Babaoshan Revolutionary Cemetery

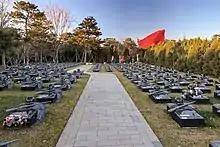
Martyrs' cemetery in Babaoshan

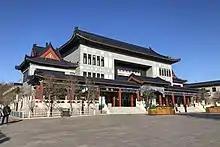
The crematorium at Babaoshan

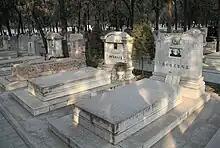
Graves at the cemetery.

The ashes of Emperor Puyi, initially deposited at Babaoshan upon his death in 1967, were transferred in April 1996 to the Hualong Imperial Cemetery (华龙皇家陵园) near the Western Qing tombs outside Beijing, at the initiative of Puyi's widow Li Shuxian. The remains of Puyi's brother Prince Pujie (溥杰), however, still rest at Babaoshan Cemetery.